Hernán Merino

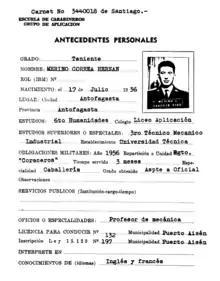
Fragment of the internal file of Lieutenant Hernán Merino Correa in the institution of Carabineros de Chile.

He then returned to Santiago, to join the second training course for lieutenants. He returned to the Región de Aisén as chief of a lieutenancy, unit in which he was when the border incident occurred in the area of Del Desierto Lake.